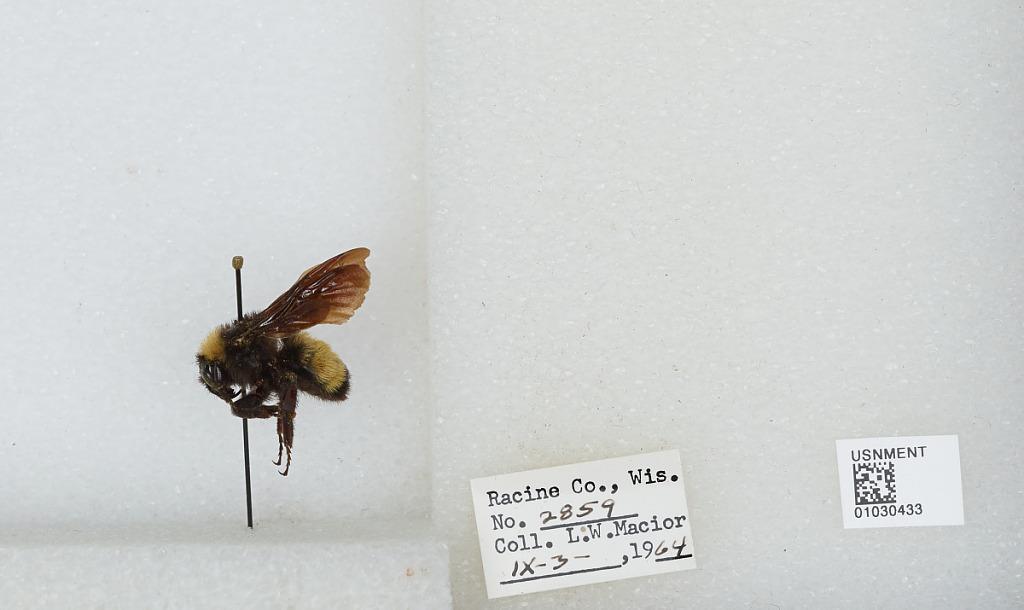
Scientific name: Bombus (Fervidobombus) pensylvanicus pensylvanicus (De Geer)
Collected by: L. Macior
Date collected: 1964-9-3
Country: United States
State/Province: Wisconsin
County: Racine
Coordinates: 42.78, -87.76